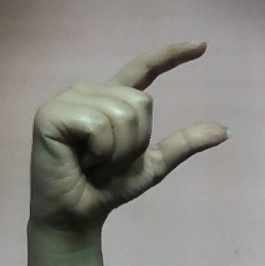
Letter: dal